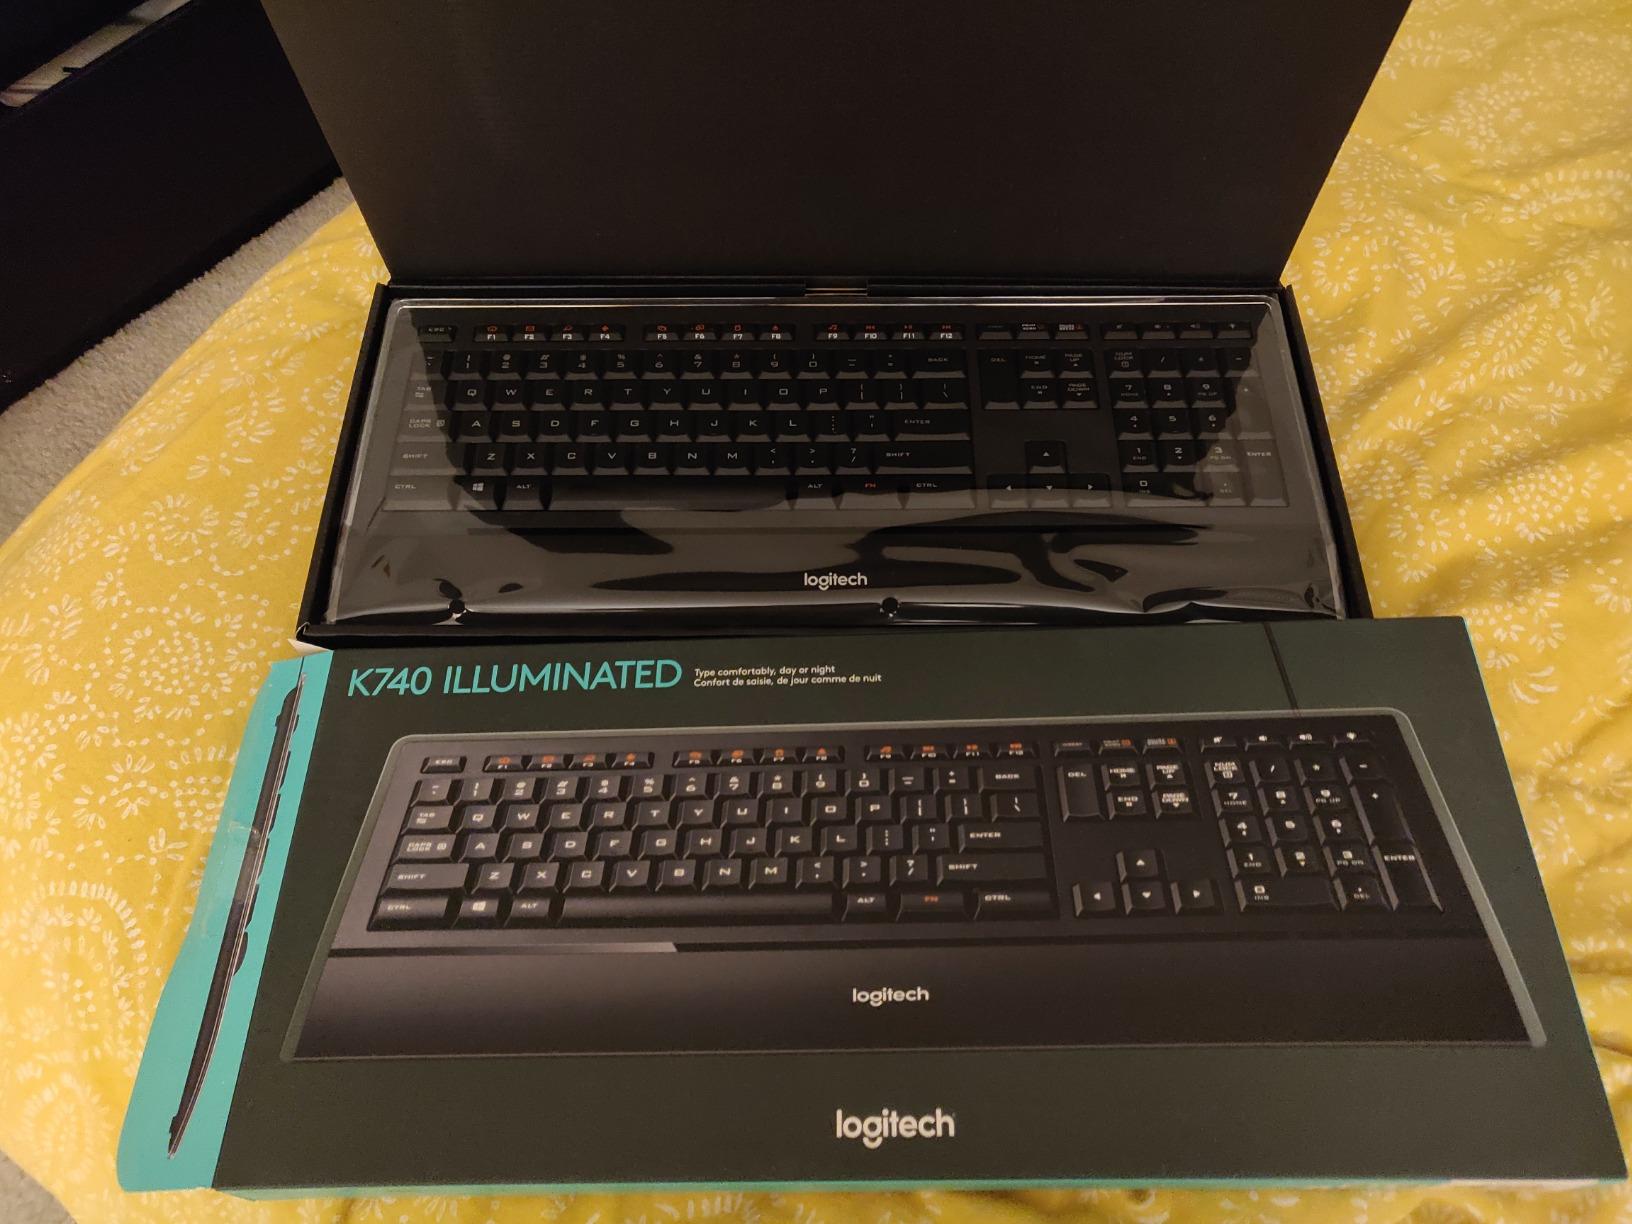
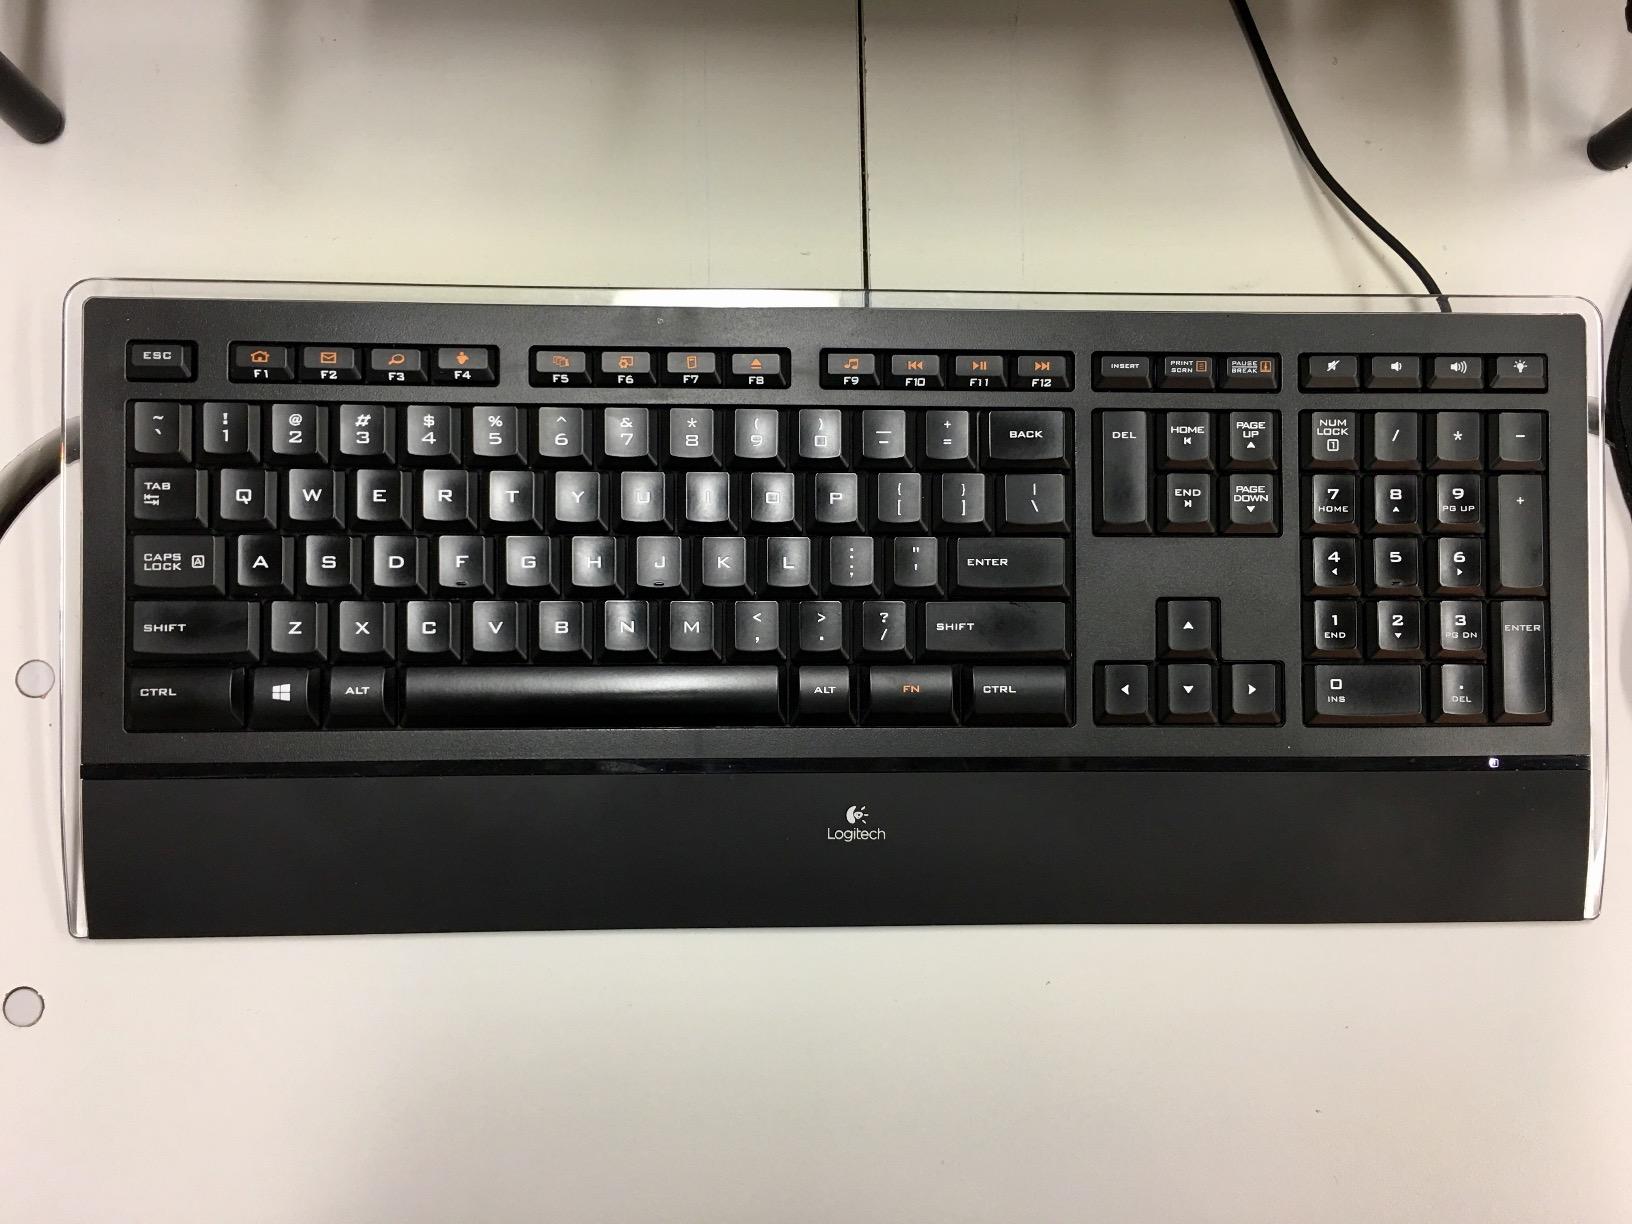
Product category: keyboard
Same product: yes